Charlotte Sumner

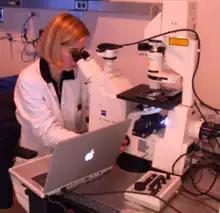
Sumner in 2019, capturing images of brainstem sections from a patient who died of an inherited motoneuron disease.

Charlotte Jane Sumner is an American neurologist. She is a professor in the Departments of Neurology and Neuroscience at Johns Hopkins School of Medicine. Dr. Sumner cares for patients with genetically mediated neuromuscular diseases and directs a laboratory focused on developing treatments for these diseases. She co-directs the Johns Hopkins Muscular Dystrophy Association Care Center, the Spinal Muscular Atrophy (SMA), and the Charcot-Marie-Tooth (CMT) clinics, which deliver multidisciplinary clinical care, engage in international natural history studies, and provide therapeutics.